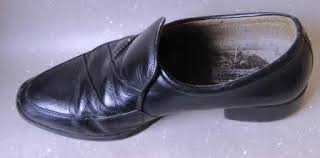
Waste category: shoes